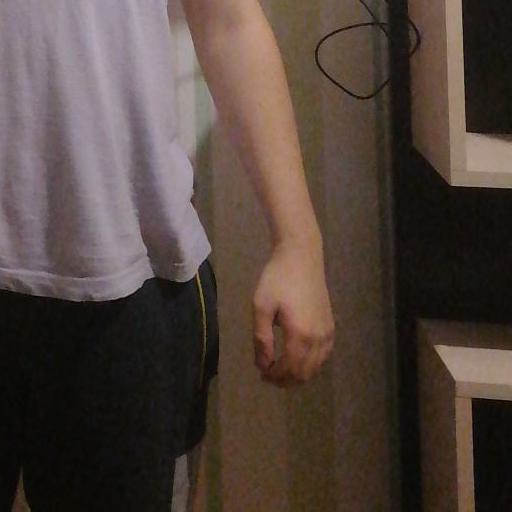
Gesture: no_gesture